Aleksandr V. Kuprin

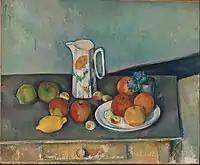

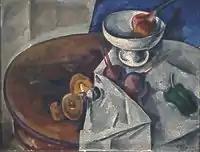

Toward the end of the 1920s, realistic tendencies became stronger in Kuprin's work. He abandoned the approach of the Jack of Diamonds group for a more direct manner, taking up plein air painting and adopting its characteristic treatment of volume and space. This was in line with the dictates of Socialist Realism that, increasingly, had become a barrier to experimentation in Russian art. In the 1930s Kuprin started producing the industrial landscapes that are considered some of his best-known works.